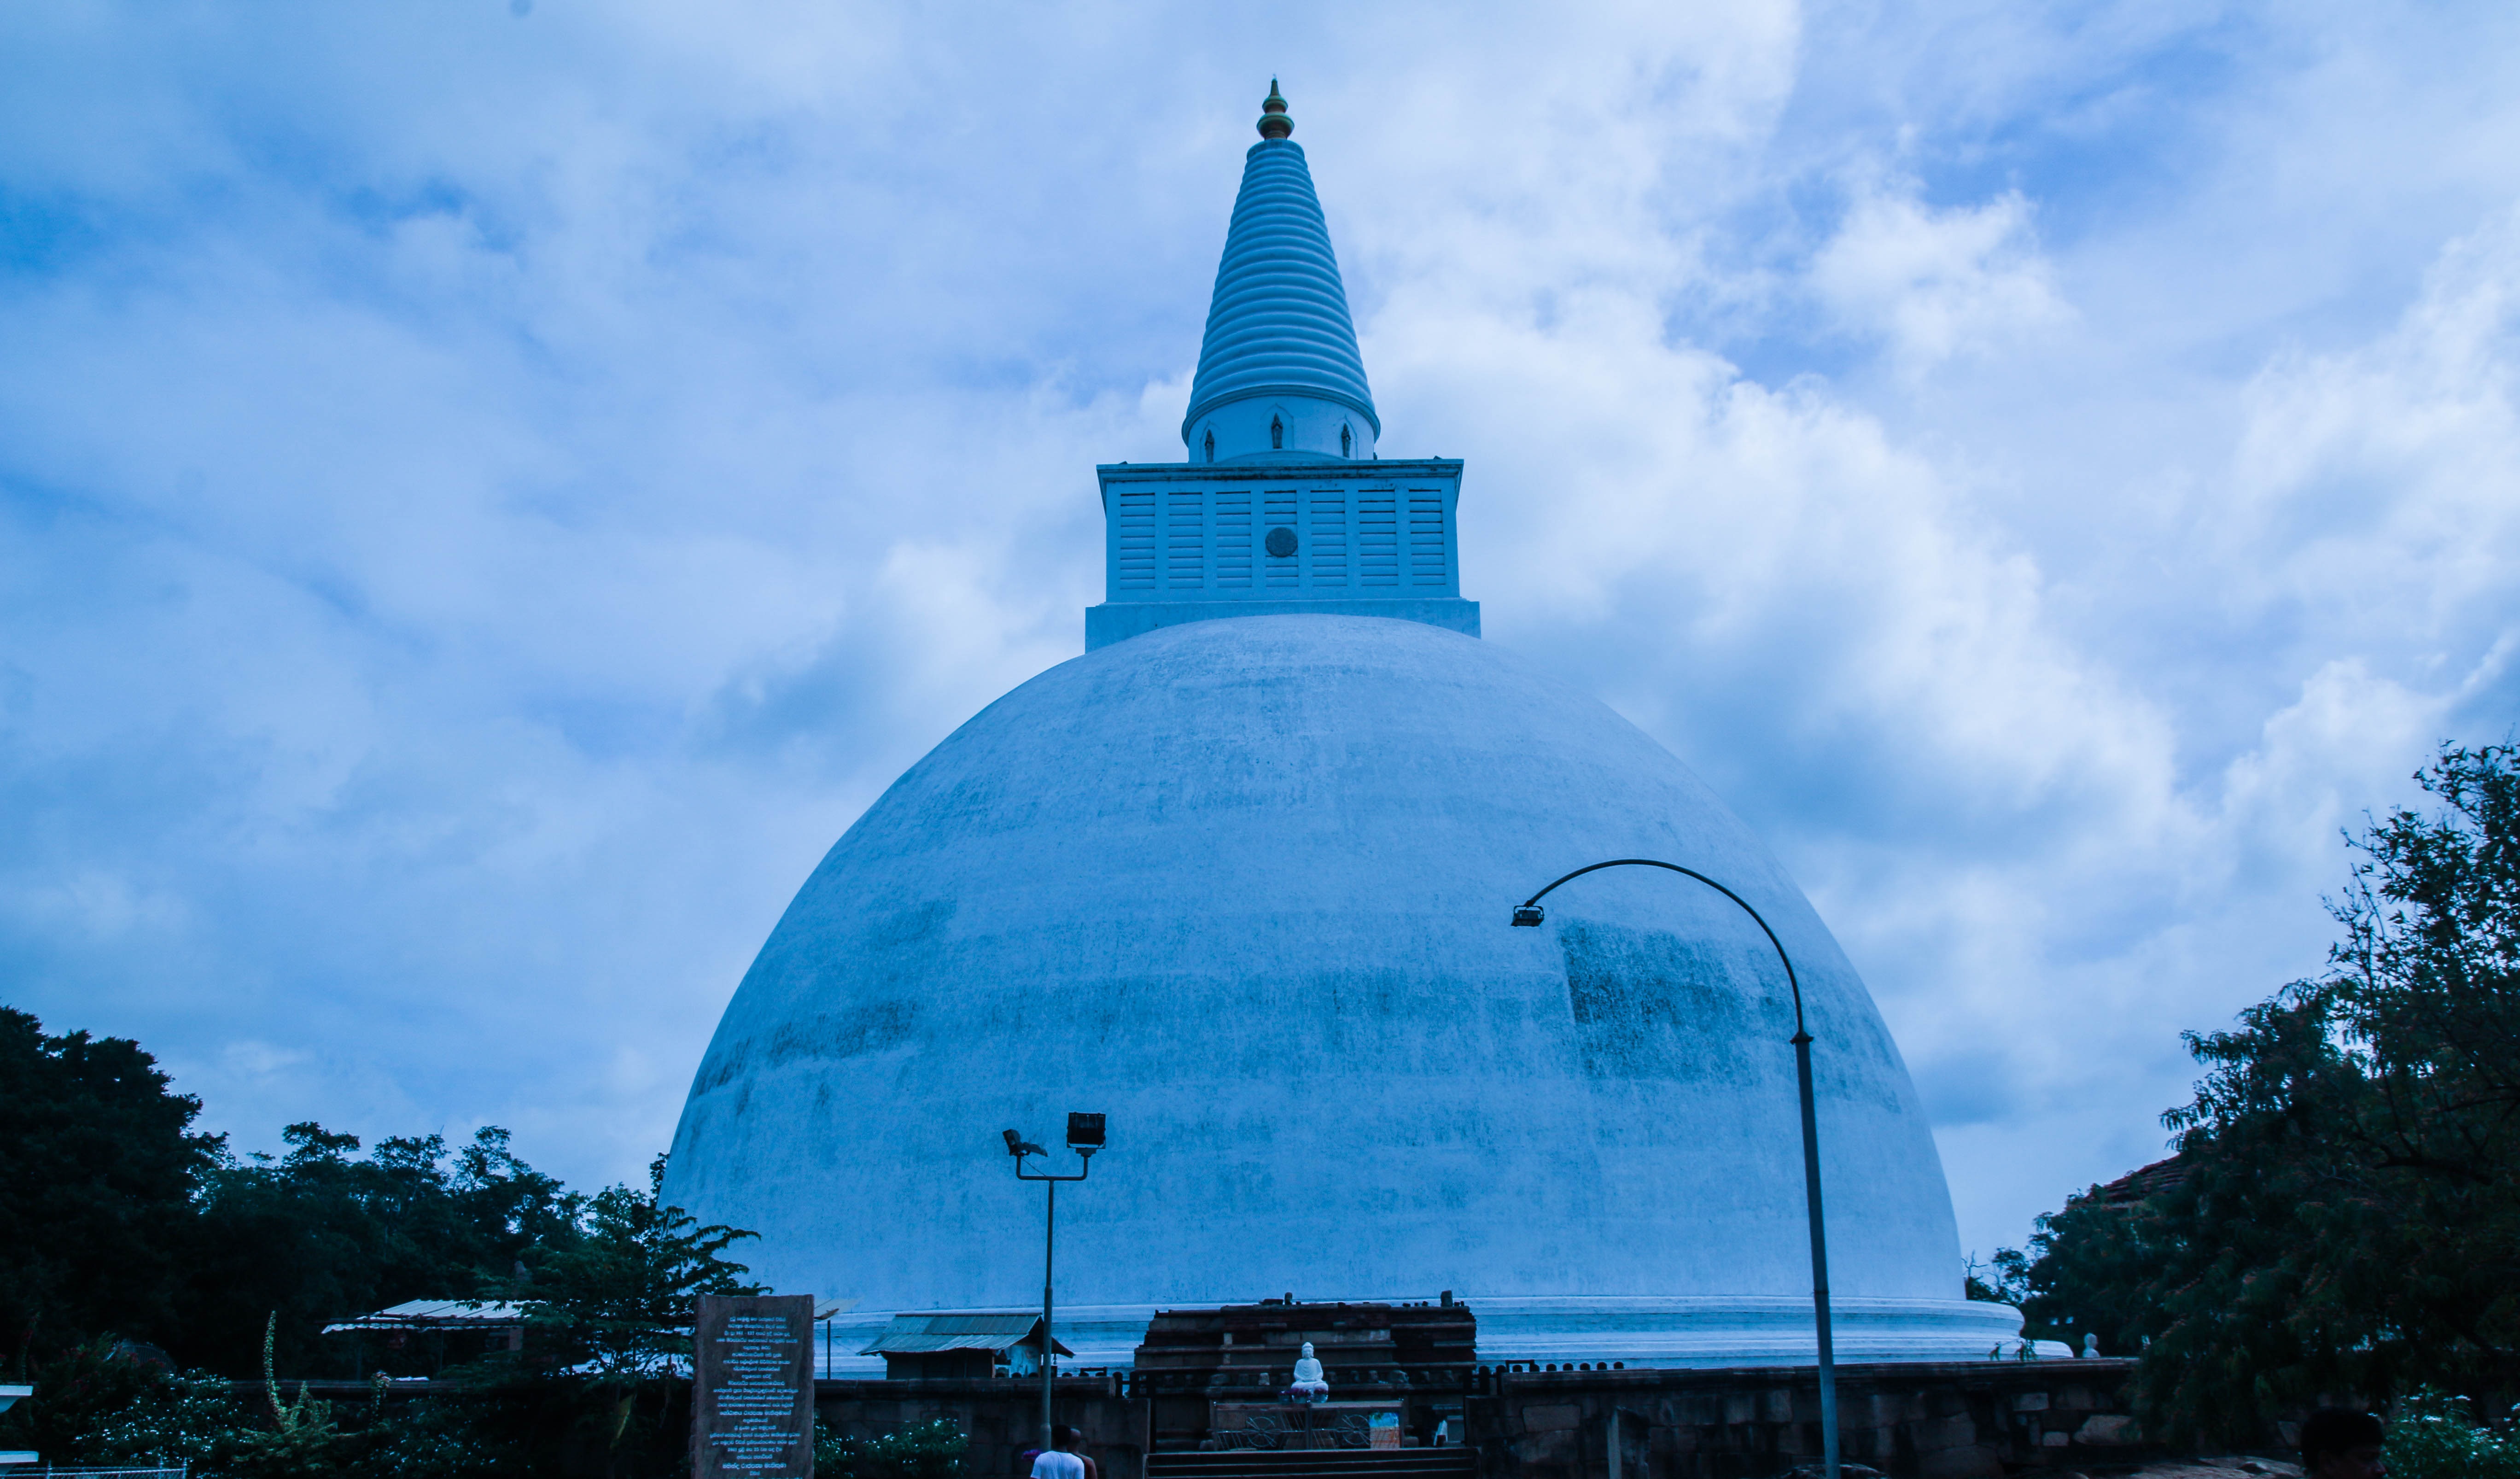
cloud, sky, reflection, tower, buddhist, landmark, blue, church, place of worship, steeple, dome, sri lanka, stupa, mirisawetiya